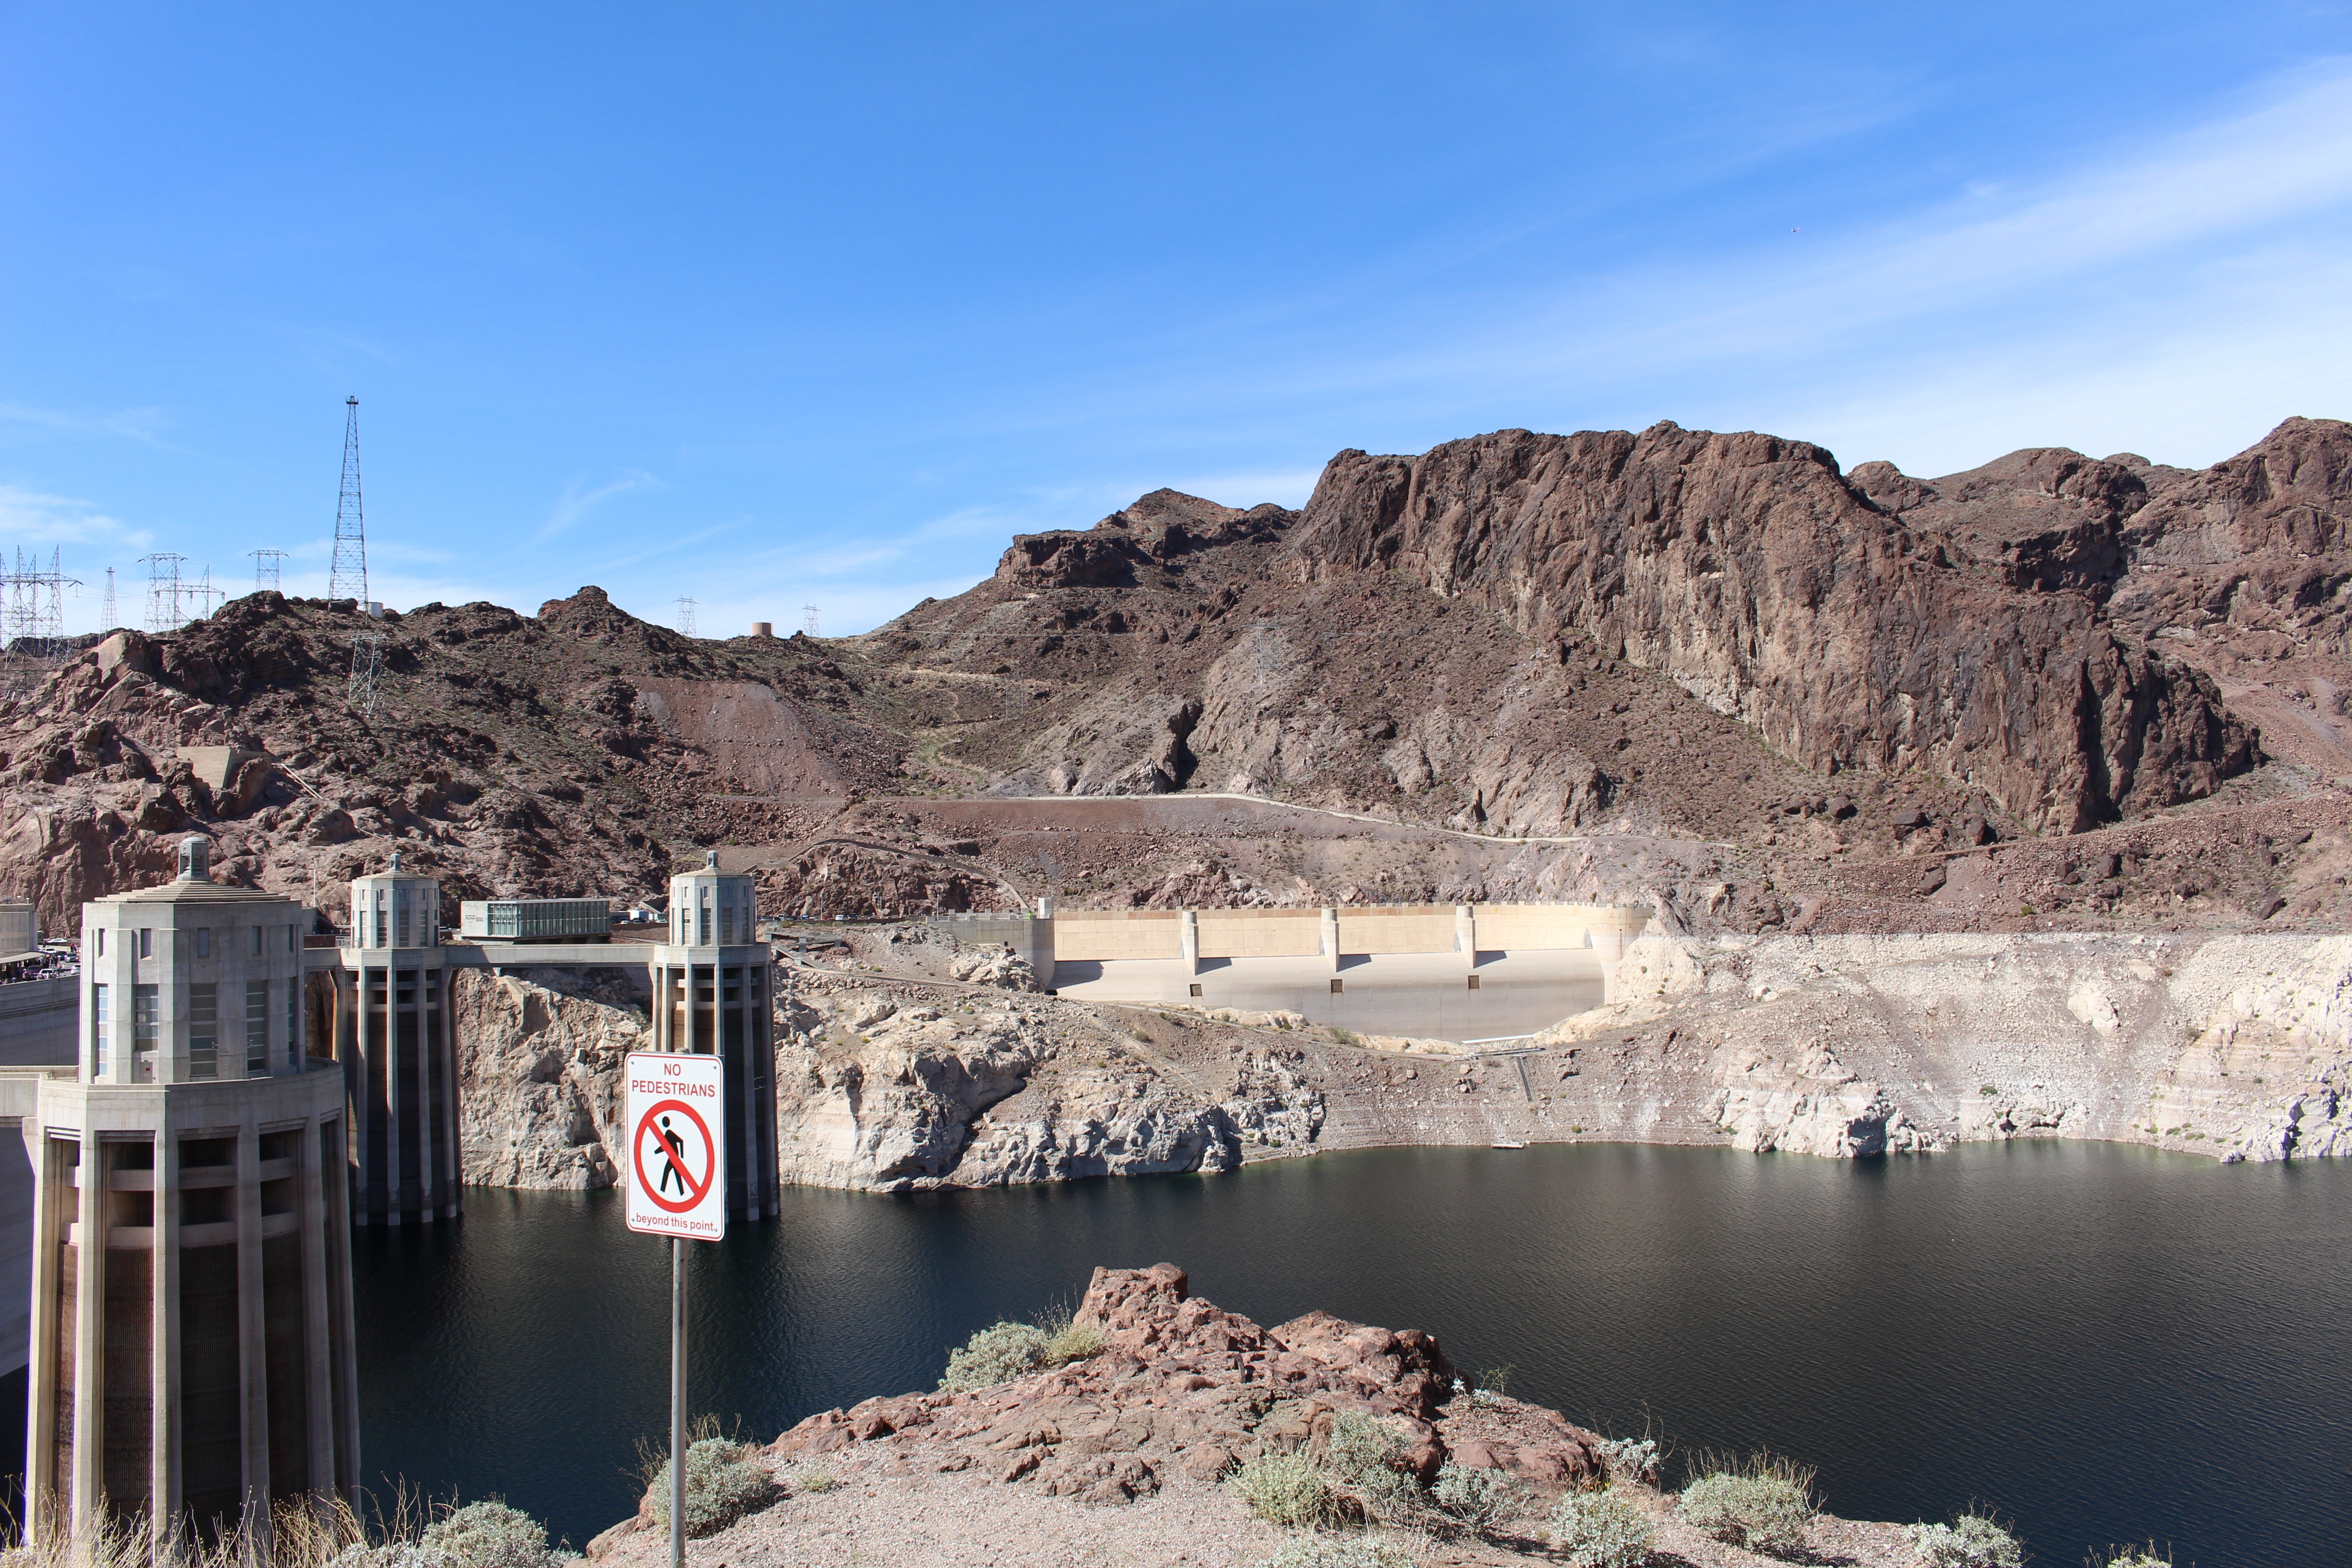
landscape, sea, water, mountain, architecture, sky, road, lake, river, cliff, environment, natural, scenery, dam, reservoir, trip, leisure, terrain, outdoors, relaxation, geology, canada, infrastructure, wadi, landform, the hoover dam, hoover, man made